Sky position (RA, Dec in degrees): 36.338, -8.821
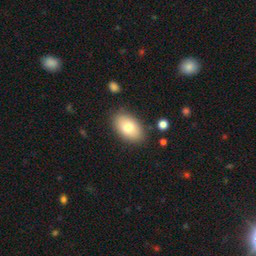
Galaxy morphology: In-between Round Smooth Galaxies